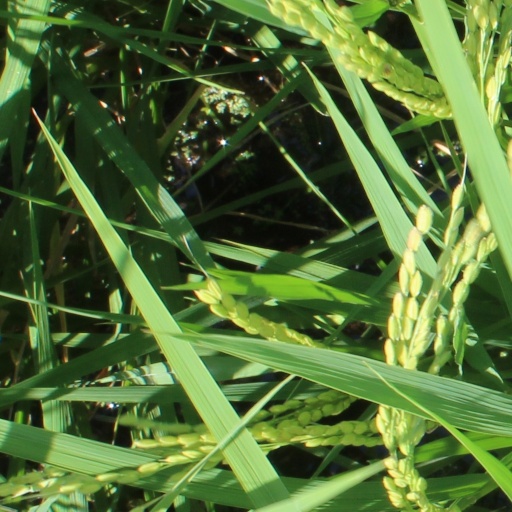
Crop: rice